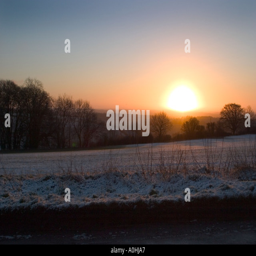
the winter sun rising over mountain range on a very cold crisp morning